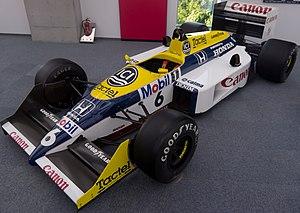
La Williams FW11B est la monoplace de Formule 1 engagée par l'écurie britannique Williams F1 Team dans le cadre du championnat du monde de Formule 1 1987. Elle est pilotée par le Britannique Nigel Mansell, présent au sein de l'équipe depuis 1985, et remplacé par l'Italien Riccardo Patrese pour le Grand Prix d'Australie, et le Brésilien Nelson Piquet, qui effectue sa deuxième année chez Williams. Équipée d'un moteur V6 turbocompressé Honda, la FW11B permet à Williams de remporter le titre de champion du monde des constructeurs et à Piquet d'obtenir un troisième titre de champion du monde.